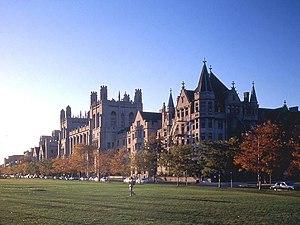
Cet article concerne l'éducation à Chicago. Le système éducatif de la ville de Chicago, dans l'État de l'Illinois, est vaste car il fait partie des plus grands organismes scolaires d'Amérique du Nord. Il comprend de très nombreuses écoles publiques primaires et secondaires, des écoles privées, des écoles spécialisées et plusieurs universités, dont certaines comptent parmi les plus prestigieuses du pays. Avec près de 397 000 étudiants inscrits, Chicago renferme dans ses limites communales le troisième plus grand district scolaire municipal aux États-Unis, connu comme étant le Chicago Public Schools.